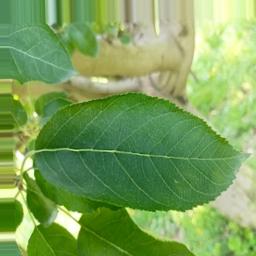
Label: Healthy